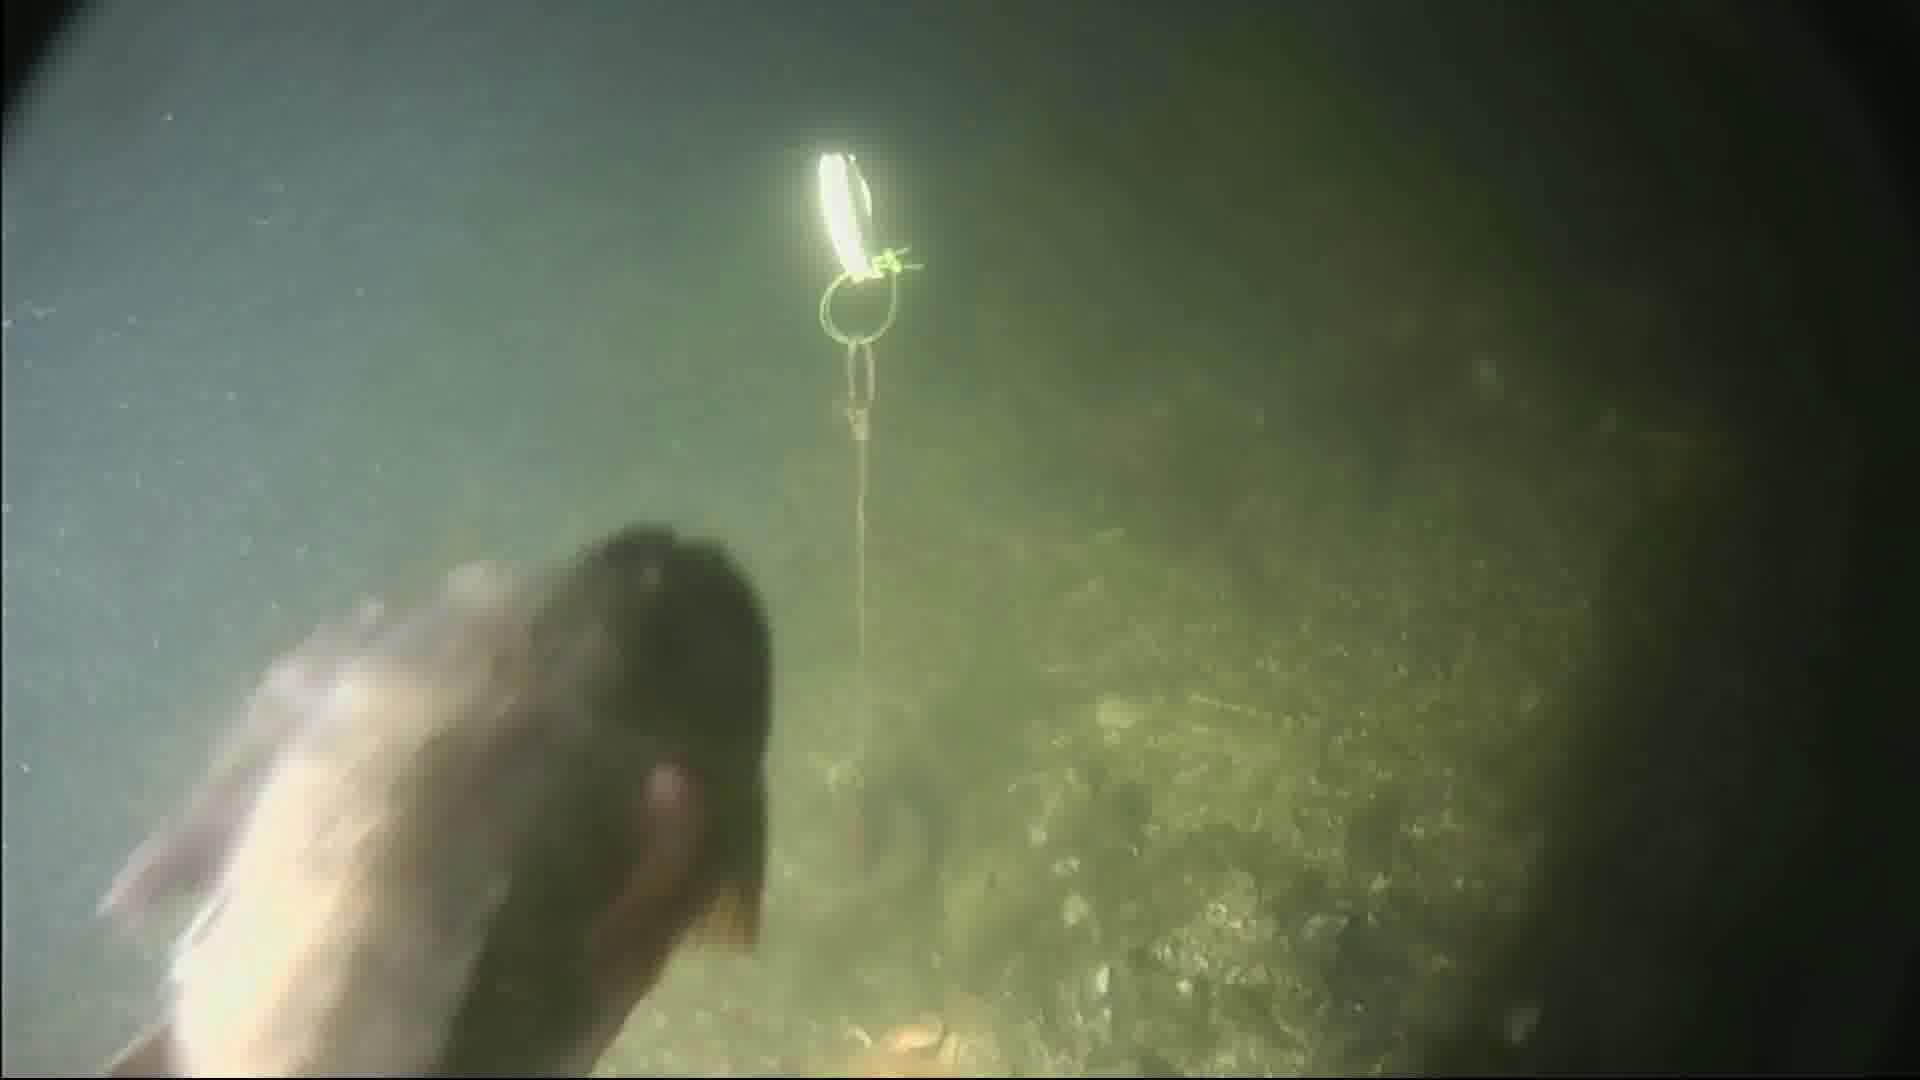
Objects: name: fish
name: starfish
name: crab